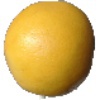
Label: white_grapefruit